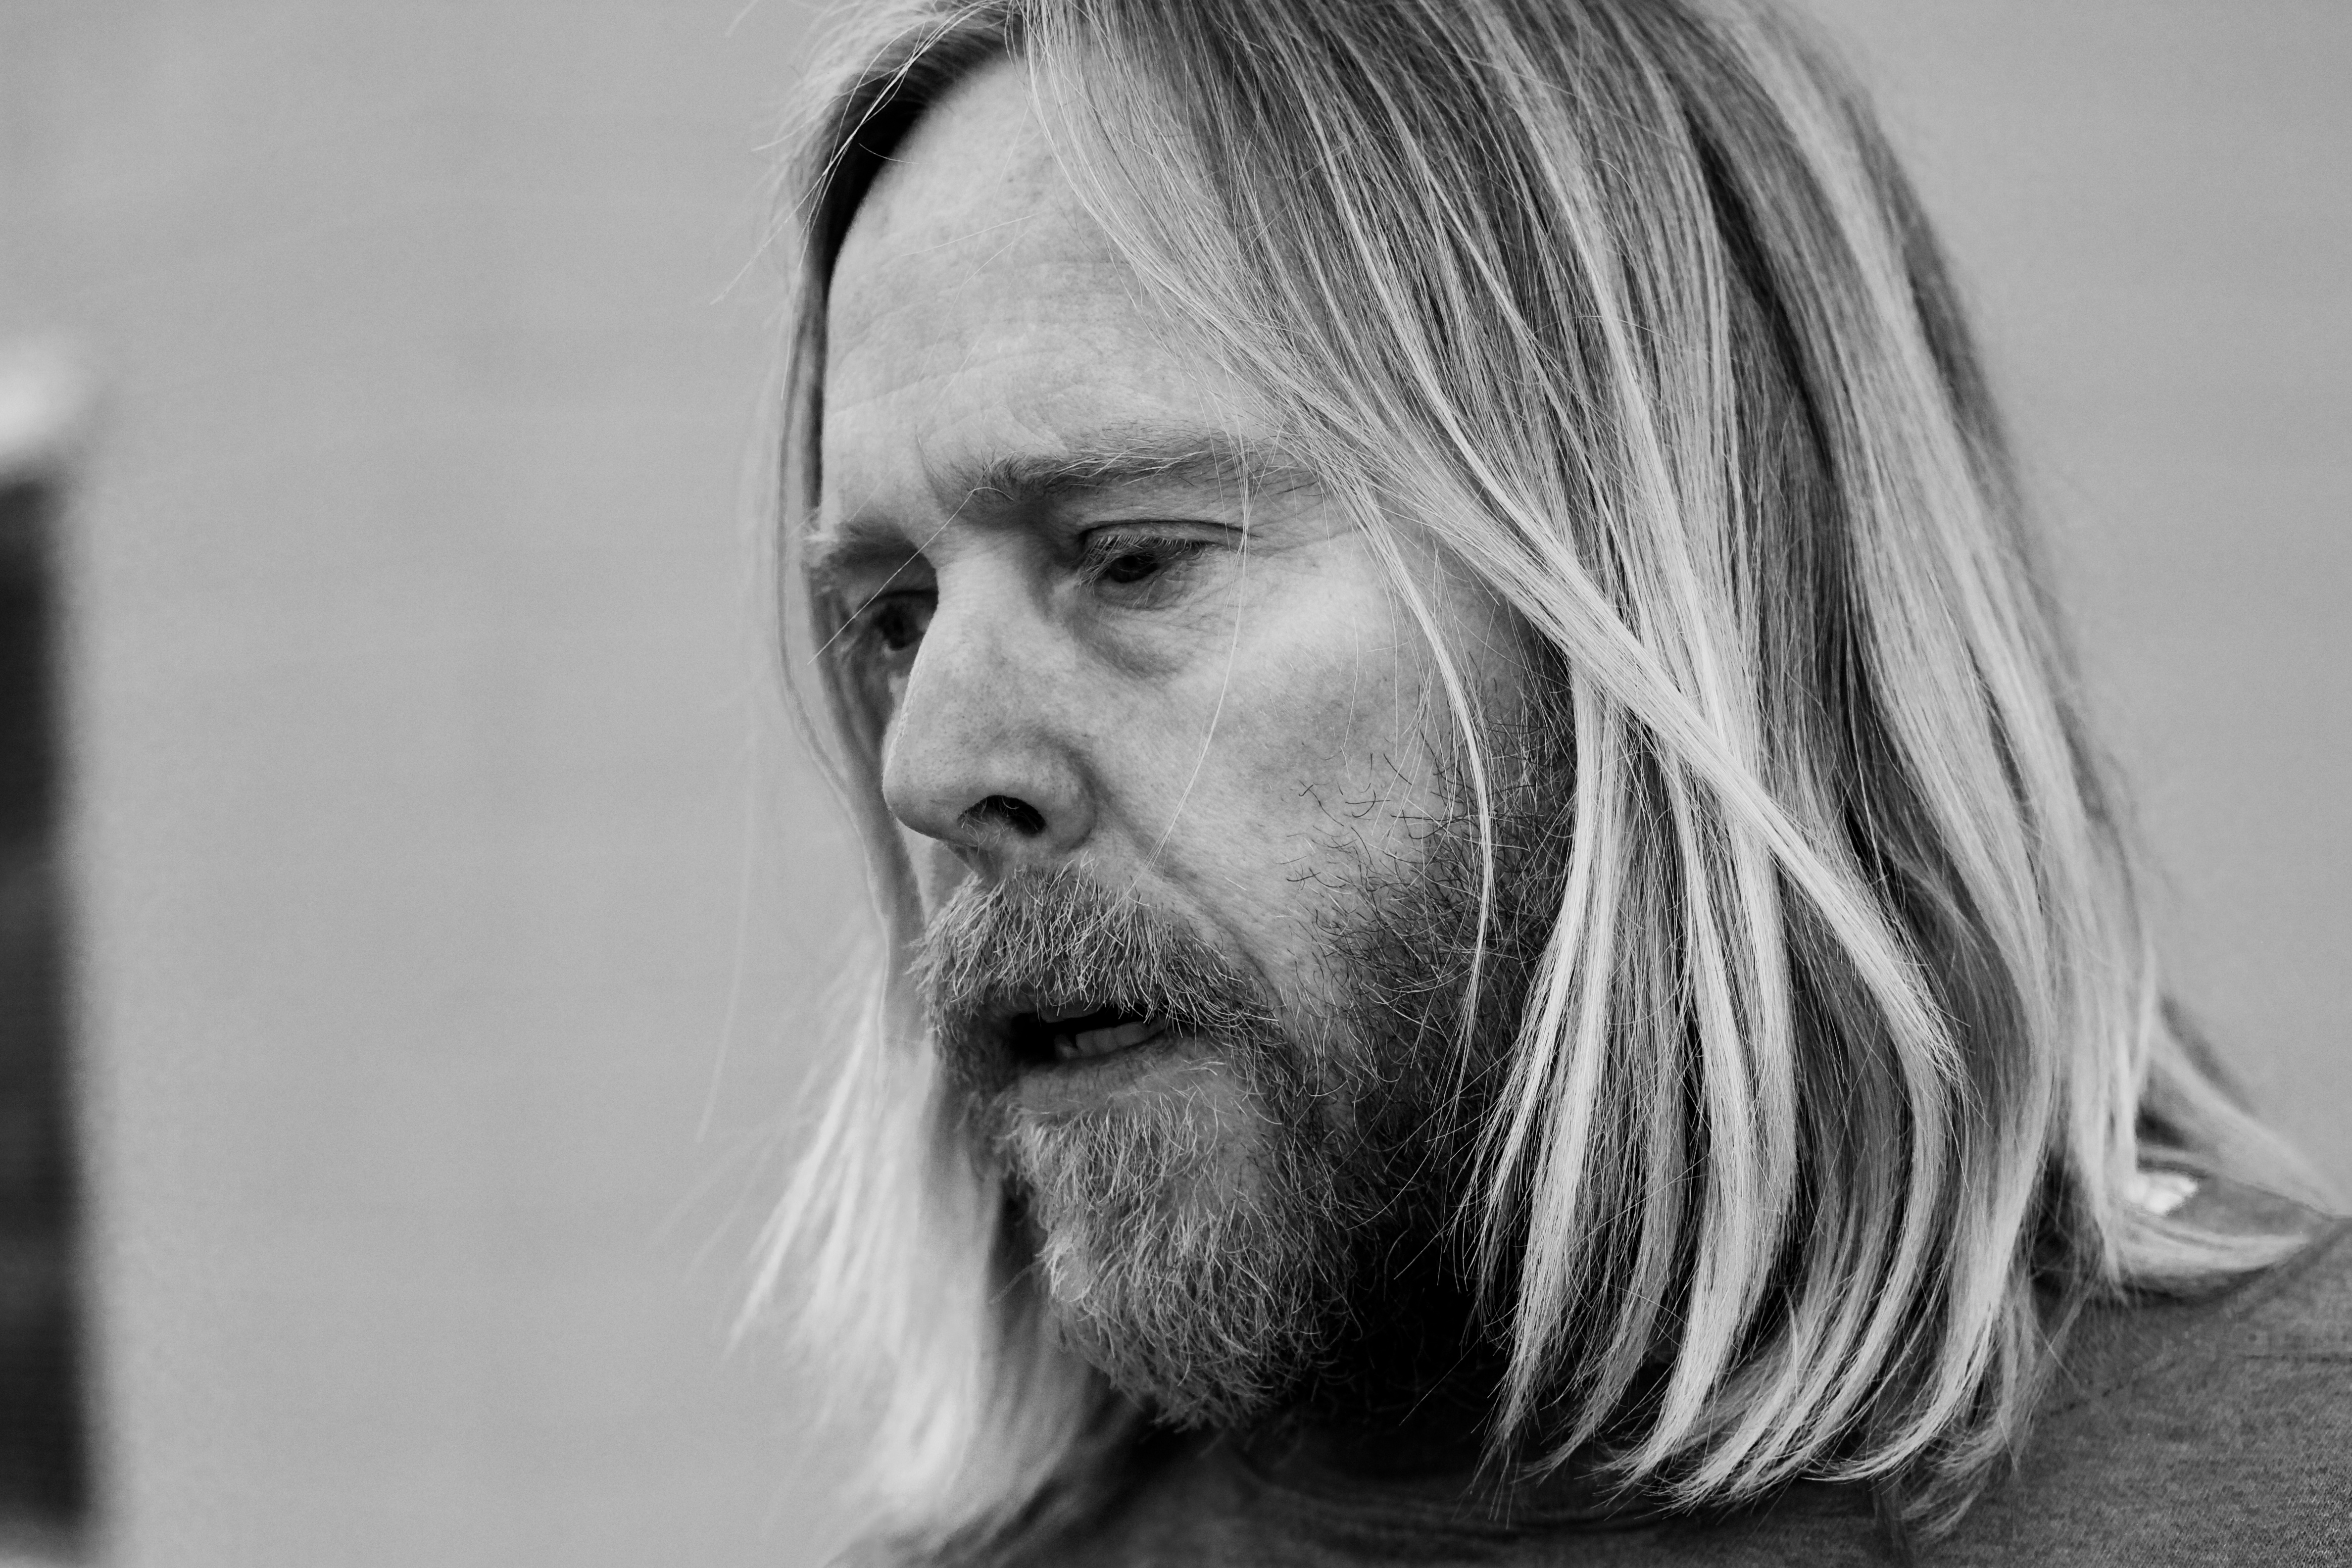
person, black and white, hair, white, portrait, black, monochrome, facial expression, hairstyle, smile, close up, bw, face, eye, head, emotion, monochrome photography, portrait photography, facial hair